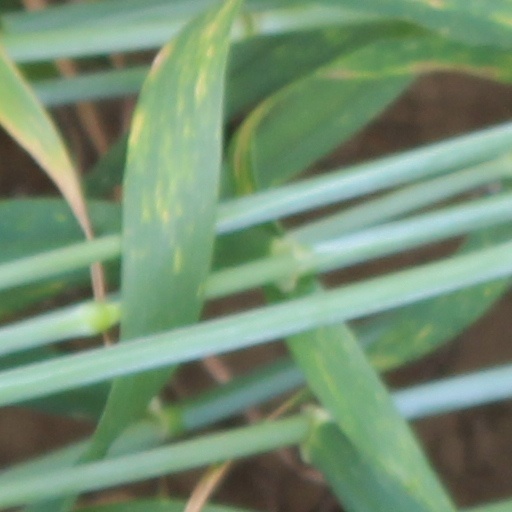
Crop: wheat